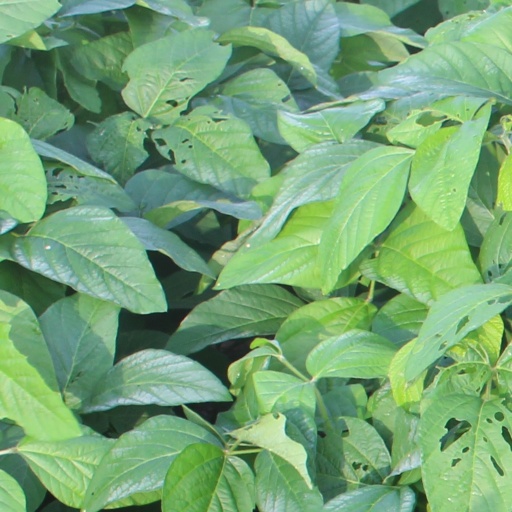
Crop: soybean